Central chimpanzee

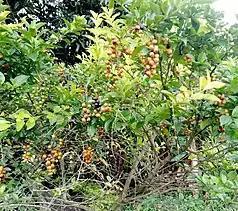

Central chimpanzees have a key role in the ecology and environmental role. In the forest central chimpanzees are seed dispersers. As since the majority of their diet consist of fruits, they are not able to digest the seeds, so when they defecate these seeds are dispersed on the forest floor. The central chimpanzees have been found to provide treatments to the seeds in the gut that aid the germination of seeds. These factors combined make them very effective seed dispersers and a circuital element to the ecological rainforest environment.